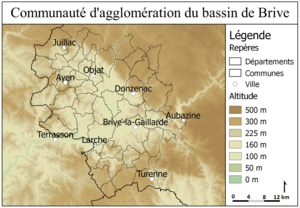
Carte de la communauté d'agglomération du bassin de Brive-la-Gaillarde
La communauté d'agglomération du Bassin de Brive ou Agglo de Brive est une communauté d'agglomération française, située dans le département de la Corrèze en région Nouvelle-Aquitaine.